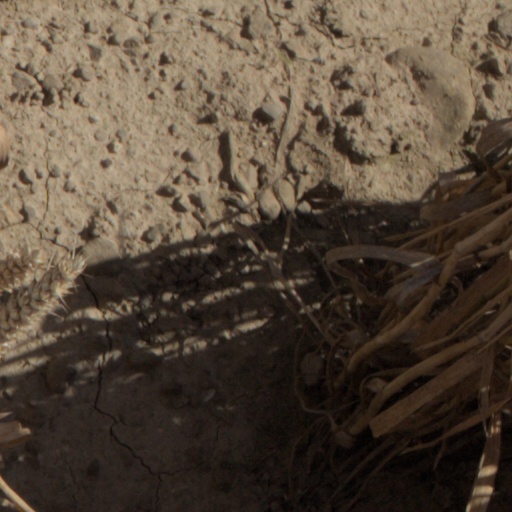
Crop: wheat